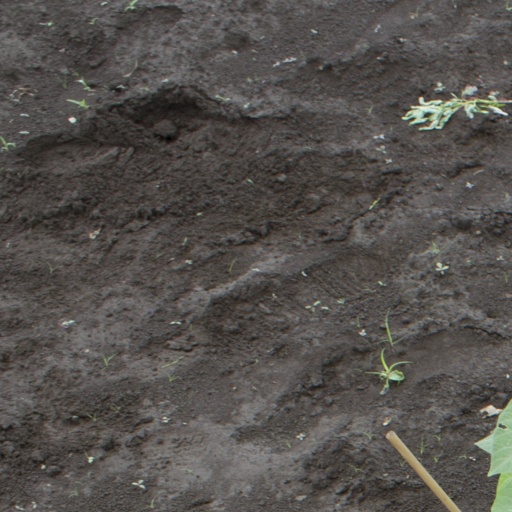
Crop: soybean